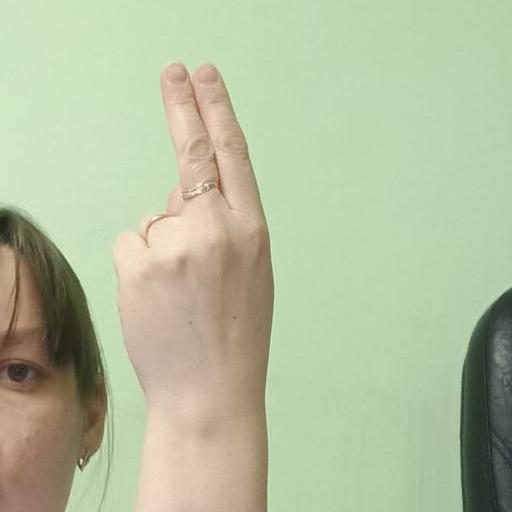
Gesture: two_up_inverted